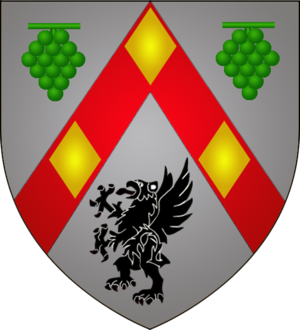
Schengen
Schengens våben
Schengen er en vinlandsby i Luxembourg nær trelandsgrænsen mellem Tyskland, Frankrig og Luxembourg. Kommunen, som har et areal på 10,63 km², ligger i kantonen Remich i distriktet Grevenmacher. I 2005 var indbyggertallet 1.527.